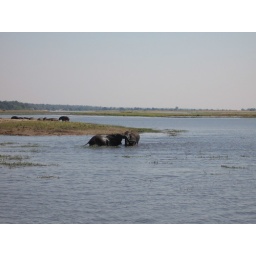
elephants playing/sparring in the river